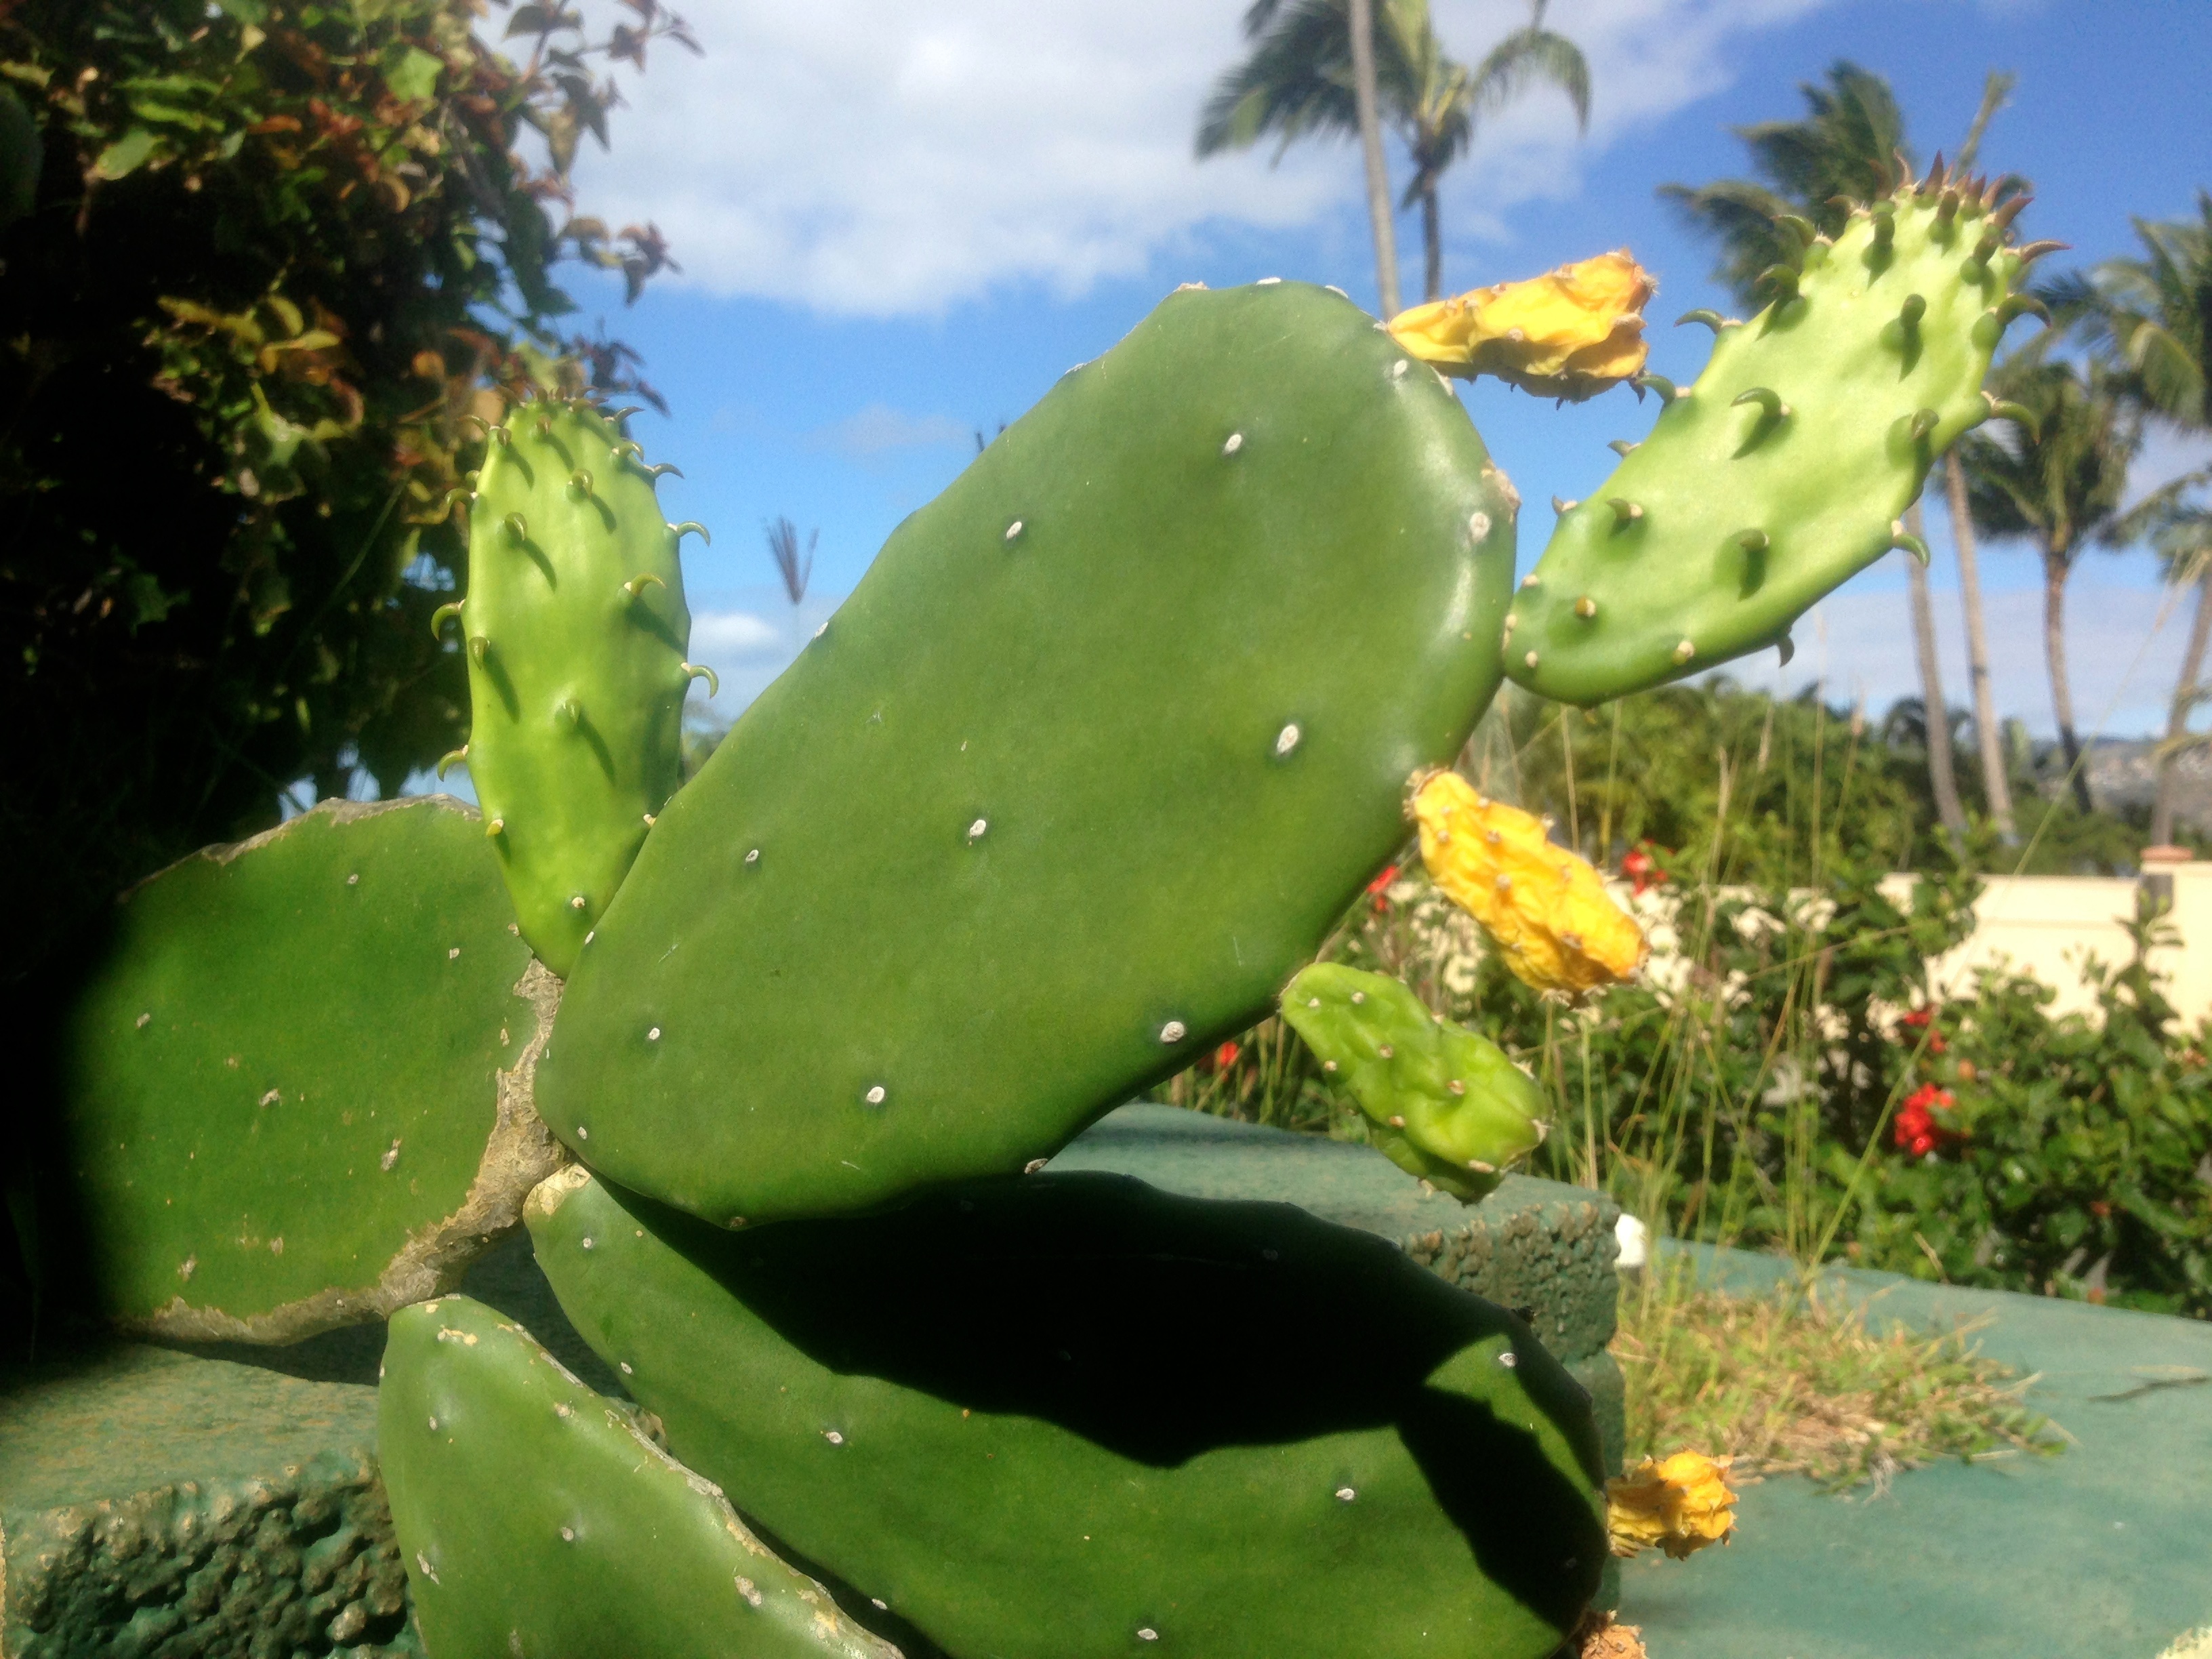
cactus, plant, flower, food, green, produce, botany, flora, caryophyllales, flowering plant, prickly pear, land plant, hedgehog cactus, nopal, barbary fig, eastern prickly pear